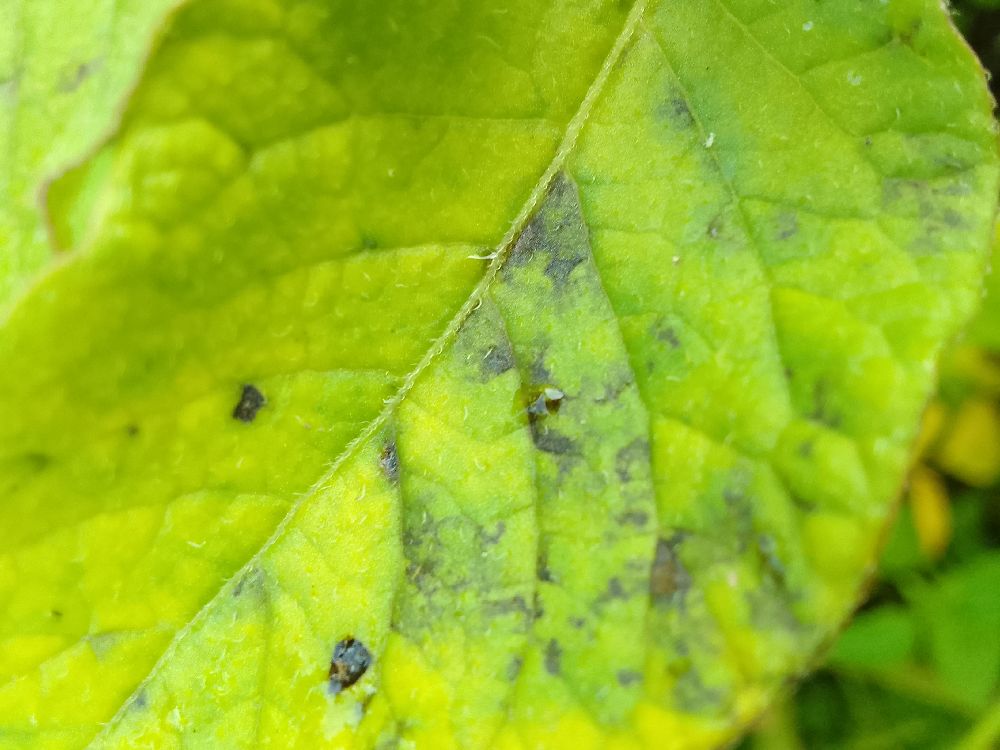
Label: Early blight